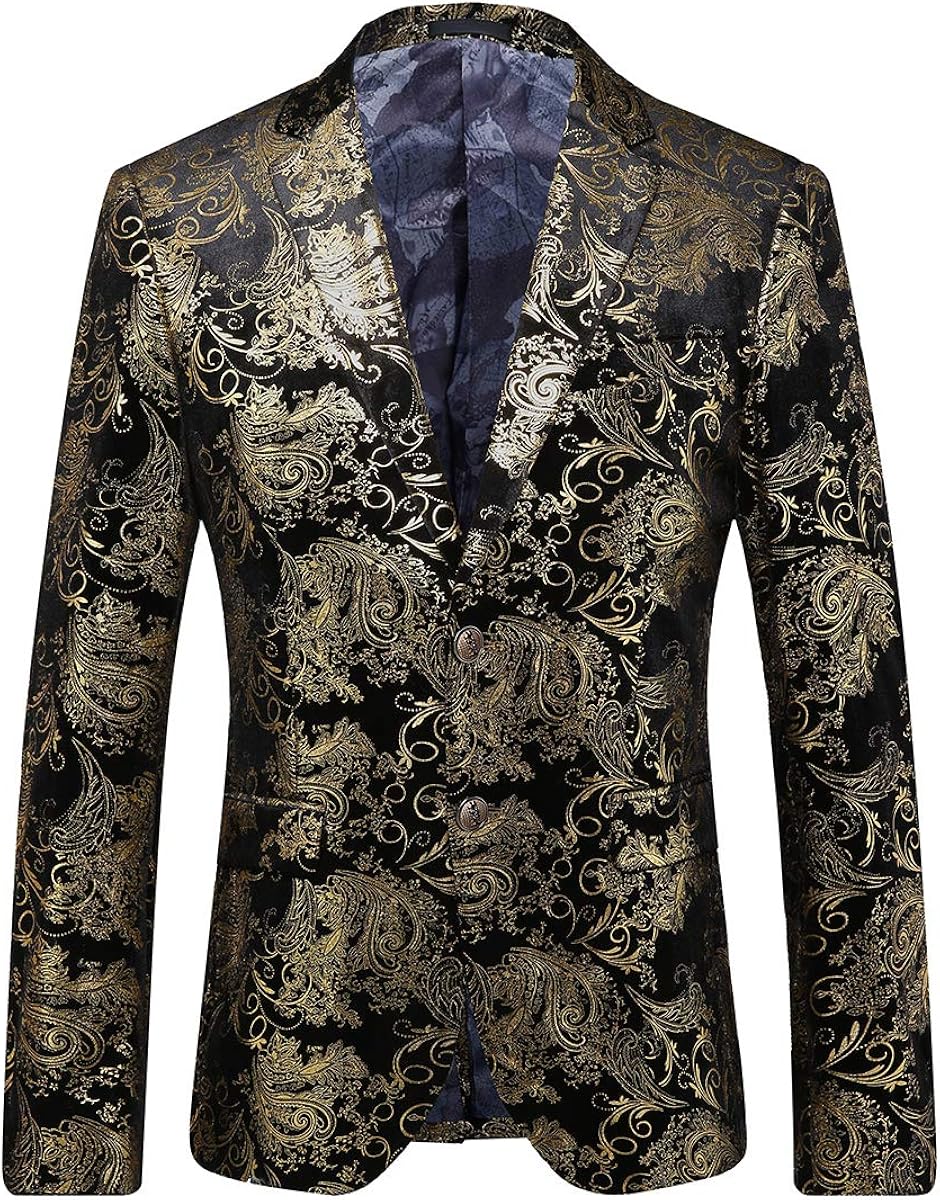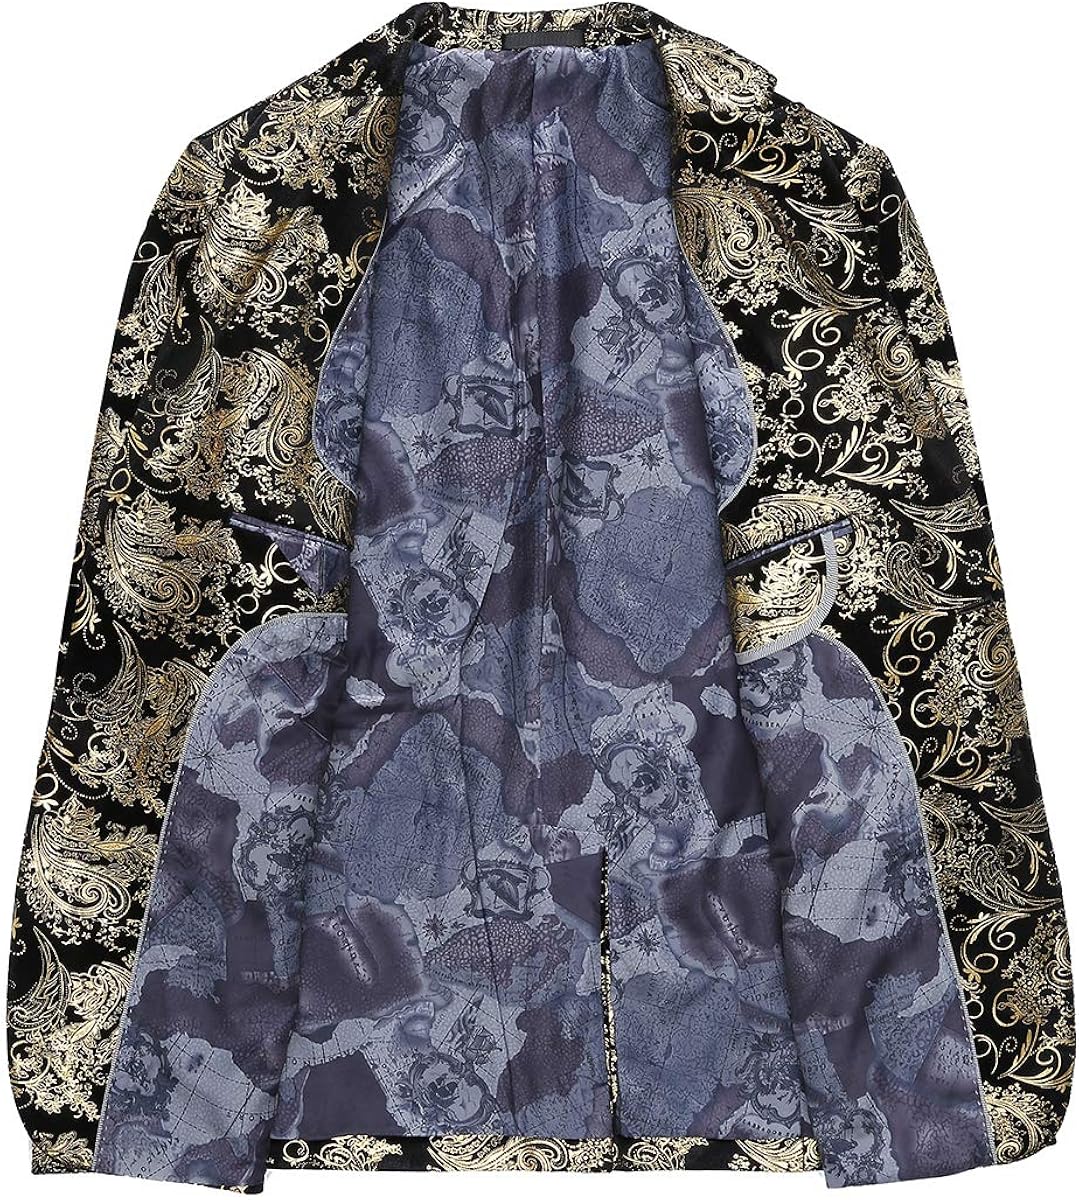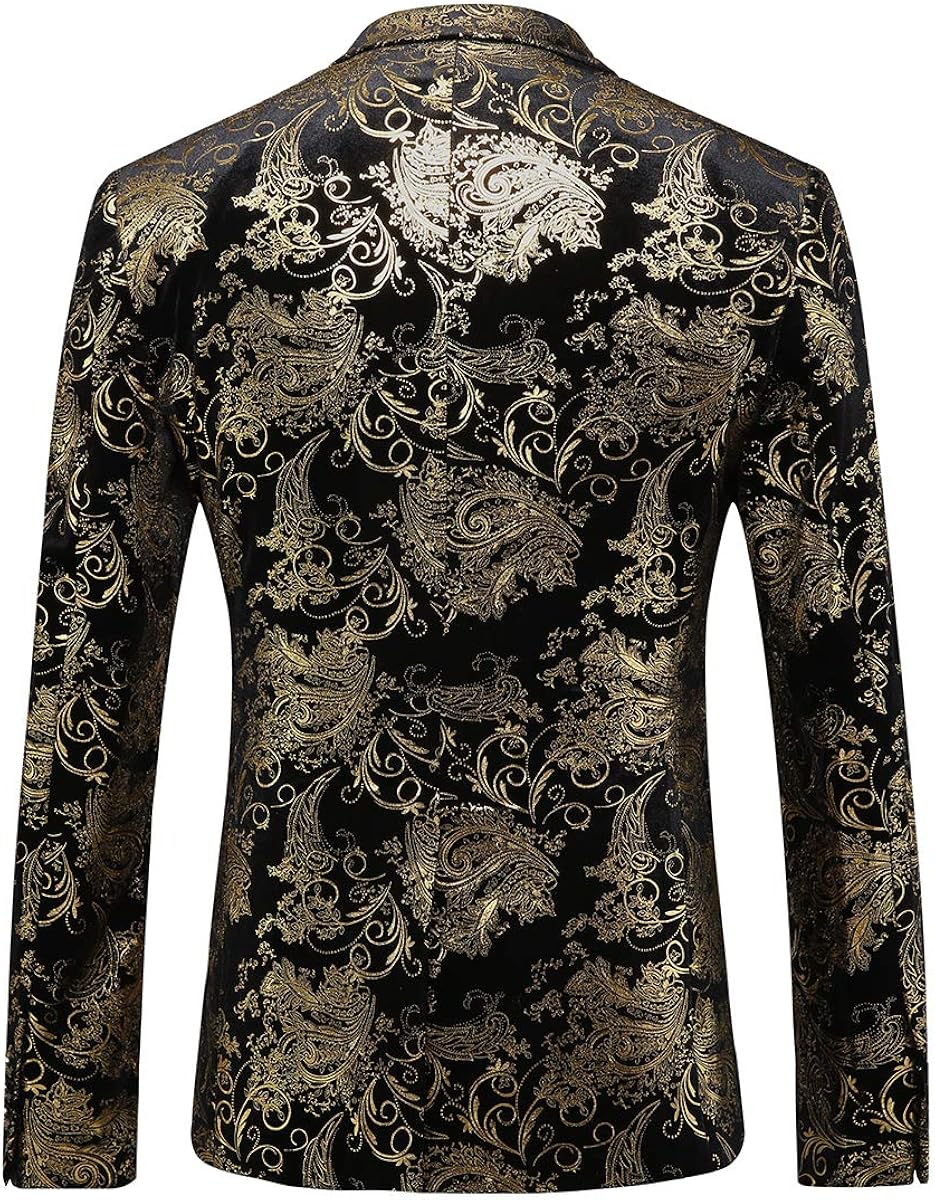
UNINUKOO Man's Jacket Slim Fit Luxury Casual Notched Lapel Floral Party Prom Blazer
Category: AMAZON FASHION
UNINUKOO is devoted to provide high-quality products and perfect service to every valued customers.  Our mission is to offer trusted customers fashion and world-class jacket, which is a famous brand that all of you are pride of ! --Slimmer in the chest than most standard fit blazer jacket with slighter tapered design through the waist makes the look tall and straight!   32": Shoulder 17.2"/ Chest 38.5"/Length 26.9"/Sleeve 24.4"  34": Shoulder 17.7"/ Chest 40.1"/Length 27.5"/Sleeve 24.8"  36": Shoulder 18.1"/ Chest 41.7"/Length 28.1"/Sleeve 25.1"  38": Shoulder 18.6"/ Chest 43.3"/Length 28.7"/Sleeve 25.5"  40": Shoulder 19.1"/ Chest 44.8"/Length 28.7"/Sleeve 25.5"  42": Shoulder 19.6"/ Chest 46.4"/Length 29.3"/Sleeve 25.9"  44": Shoulder 20"/ Chest 48"/Length 29.3"/Sleeve 25.9"  Please read the warm tips before purchasing, sincerely thank you for kind understanding! --There may be 0.5-1” differences on the size with manual measurements --We try our best to take photos for our jackets and keep real color in images display, while there may still be a little differences for the light and screen.  Highly Appreciated! And also please let me know how we can improve better, thanks so much for your sincere suggestions!
Features: 80% Polyester and 20% Viscose | Cotton,Polyester lining | Button closure | Hand Wash Only | PREMIUM MATERIAL: 75% Cotton 25% Polyester | SPECIAL DESIGN: Luxury And Exclusive Design, Two-button closure, Long sleeves,Two front flap pockets. Tailored-fit sport coat featuring dual side vents, notched lapel and little shiny fabric makes you standout among the crowds. | DIVERSE OCCASIONS: With comfortable and breathable material and stylish design, this slim fit jacket is suitable for daily casual wear, work, business, party, wedding, club and any celebration | GREAT GIFT: You don’t have to spend much time thinking of how to wear our jacket, since it’s perfect match with T-shirt and pants, which is also a wonderful gift for your boyfriend and families. | WASHING TIPS:Machine wash accepted while hand wash recommended. Cold water/ Wash separately / Warm iron / Hang dry. Our jackets are slim-cut style. If you are not sure about your size, Please be free to contact us, our professional service team will always be here for you!